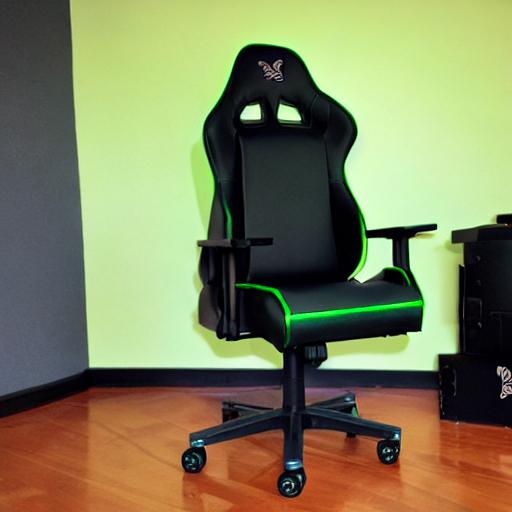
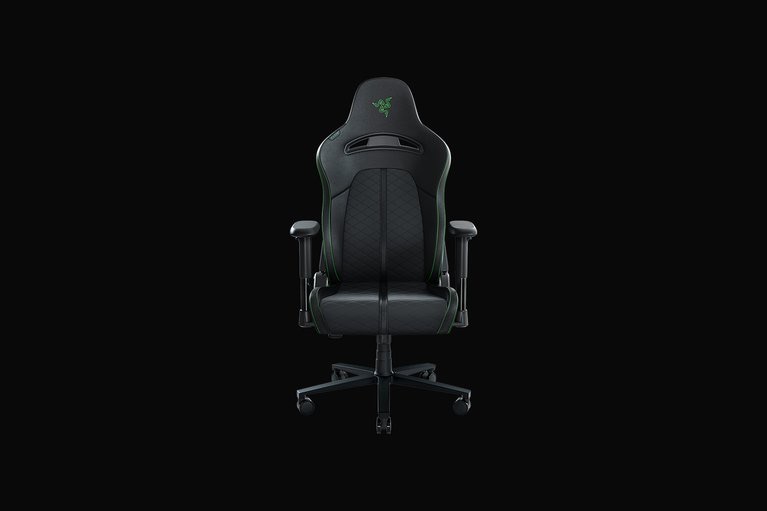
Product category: items_chair
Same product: no